Saint-Séverin, Mauricie

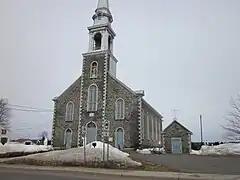
Saint-Séverin parrish church

In the 2021 Census of Population conducted by Statistics Canada, Saint-Séverin had a population of living in of its total private dwellings, a change of from its 2016 population of . With a land area of , it had a population density of in 2021.